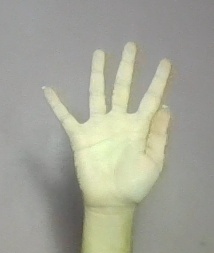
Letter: sheen